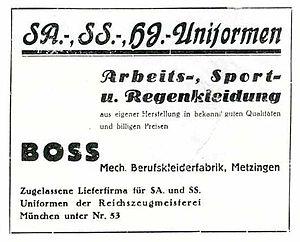
Hugo Boss AG est un groupe international de mode, basé en Allemagne, spécialisé dans le prêt-à-porter. Fondée en 1924 par Hugo Ferdinand Boss, Hugo Boss est l'une des plus célèbres marques mondiales de mode masculine, vendant un costume sur six dans le monde, et commercialisée dans plus d'une centaine de pays avec plusieurs centaines de boutiques gérées en propre et un millier de franchises.